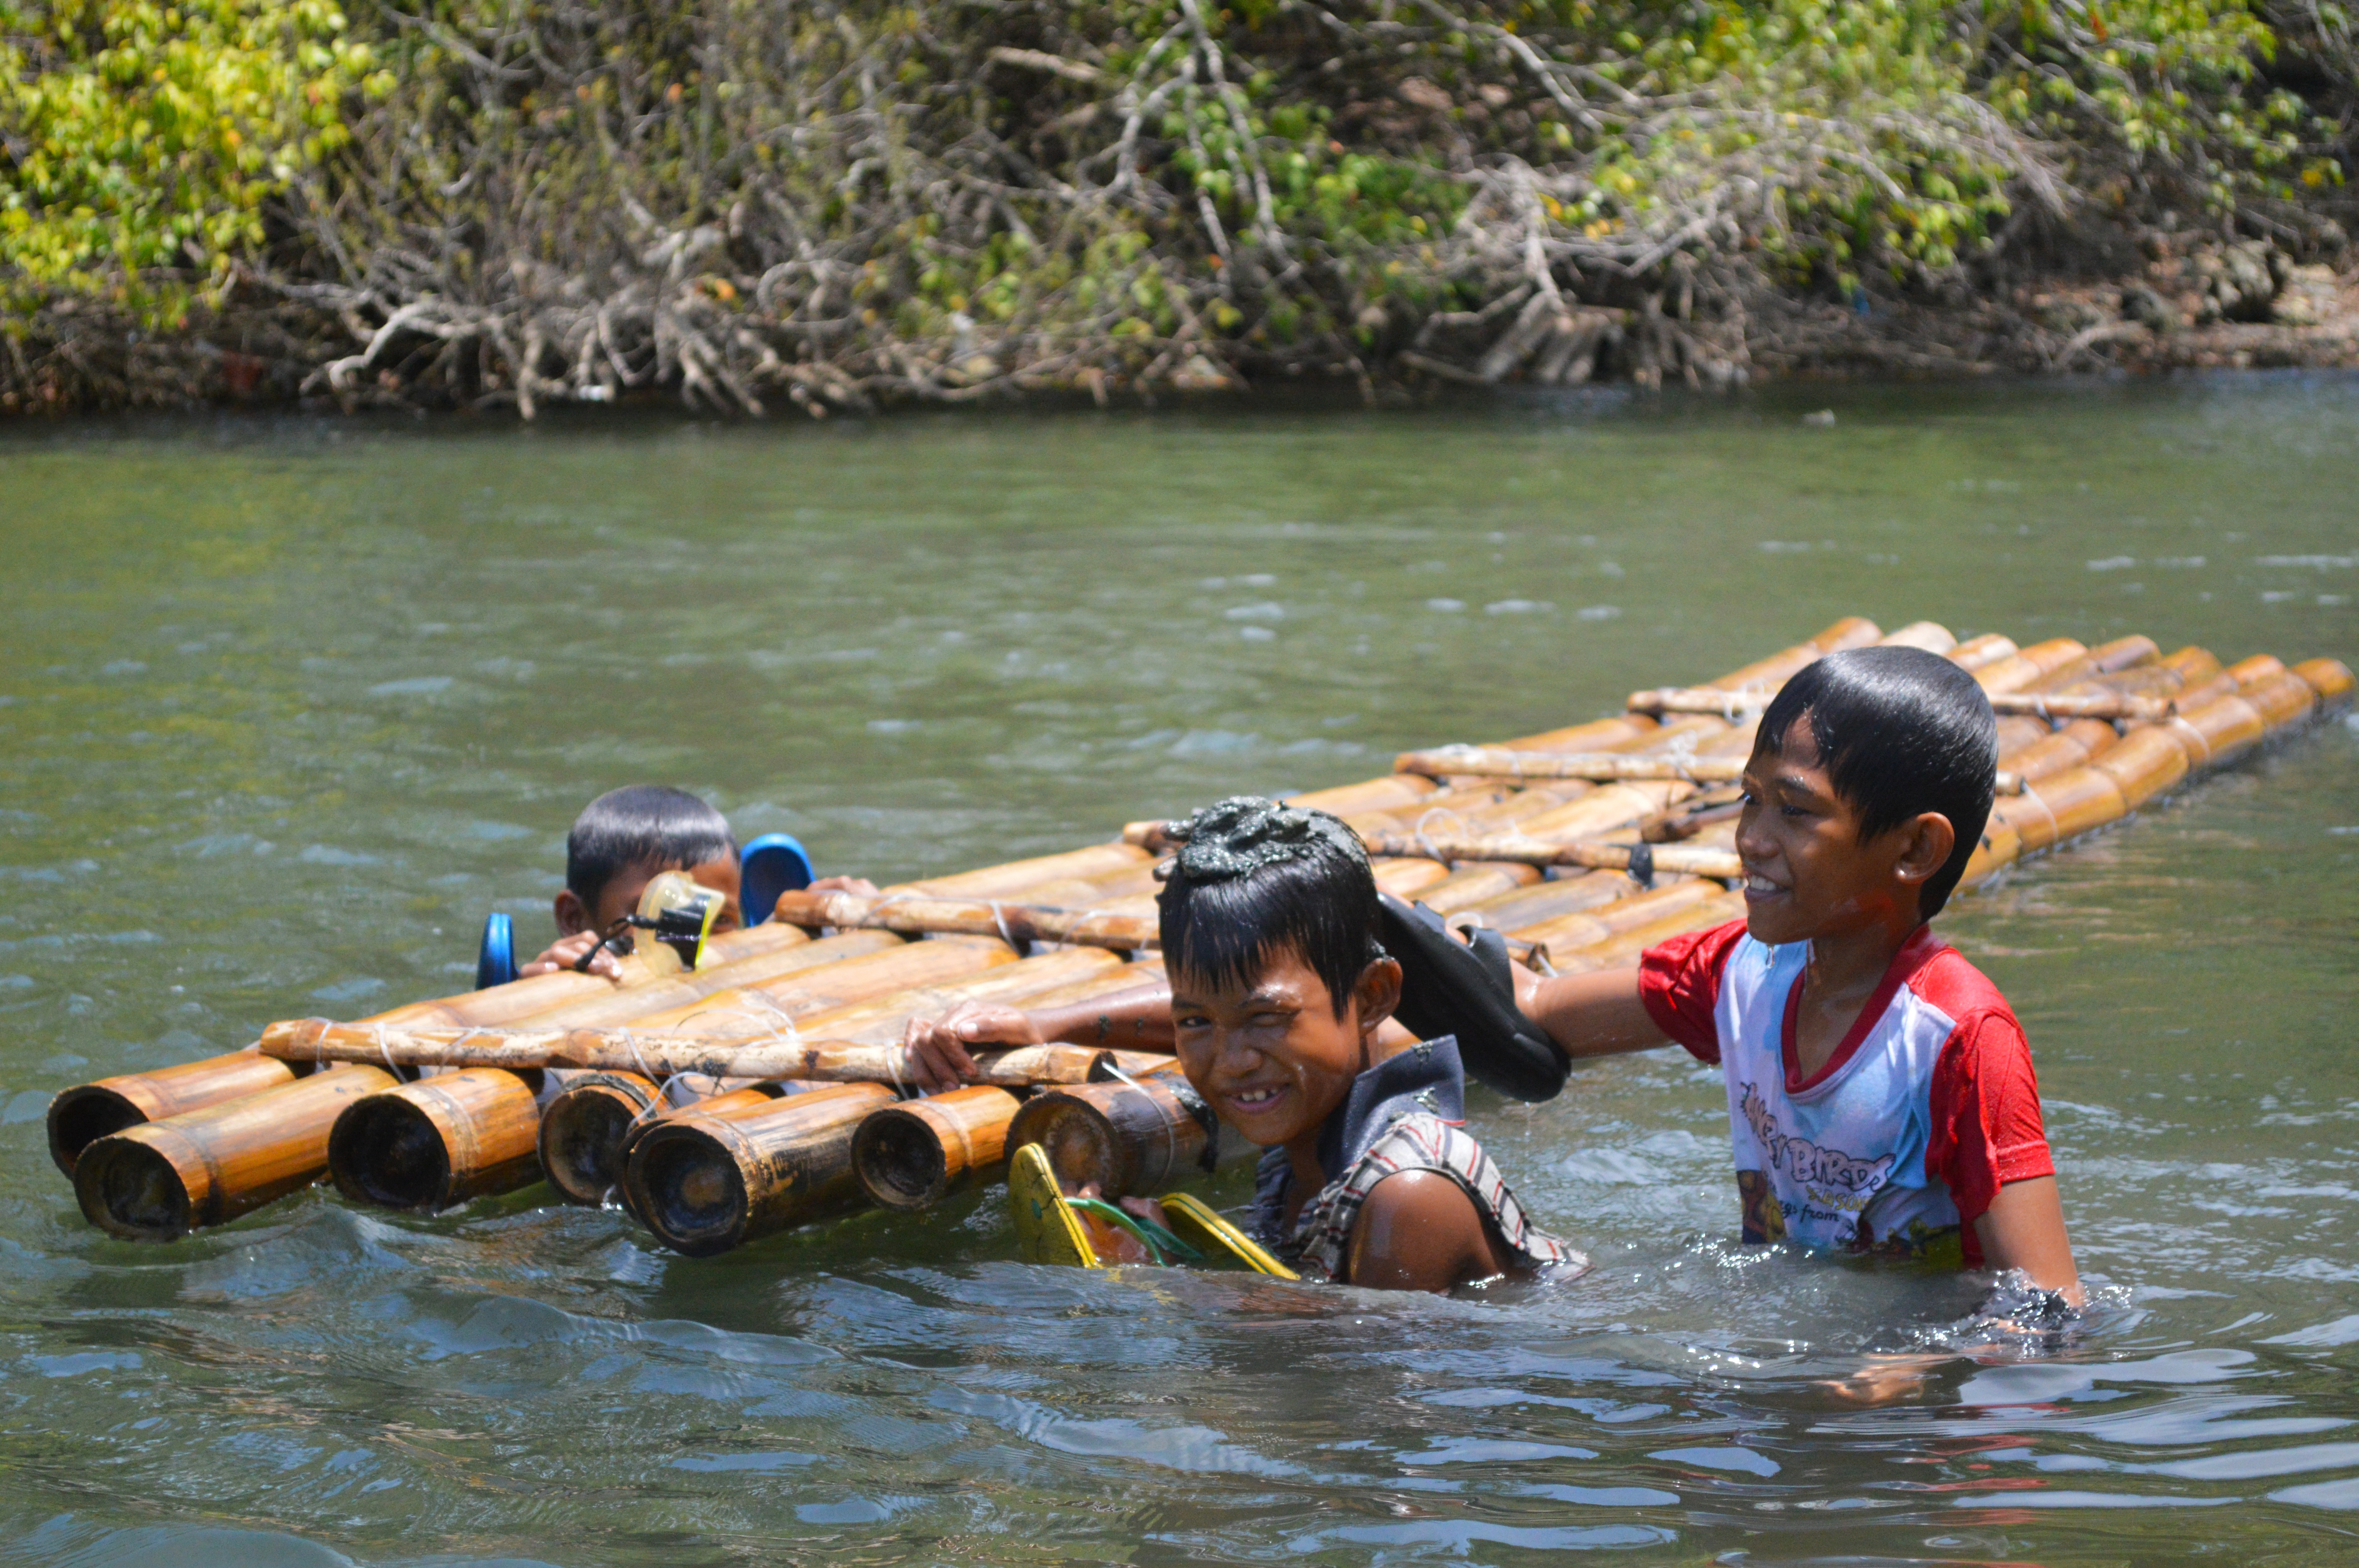
boat, river, vehicle, rapid, boating, raft